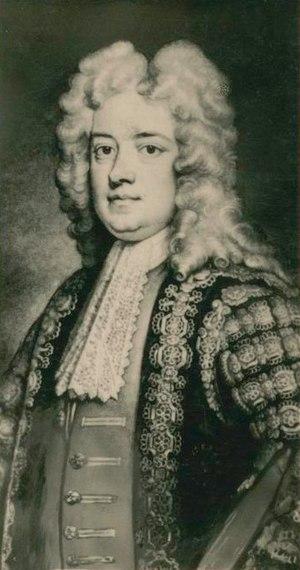
Robert Walpole, 1ᵉʳ comte d'Orford, est un homme d'État du Parti whig britannique, et le premier véritable Premier ministre de Grande-Bretagne. Bien que ce terme n'existât pas à l'époque, on peut dire, à considérer son pouvoir au sein du gouvernement, qu'il en a assuré de facto le rôle entre 1721 et 1742.
Avant de devenir l'un des plus illustres romanciers du XVIIIᵉ siècle, Henry Fielding a eu plusieurs carrières en tant qu'écrivain, essayiste, pamphlétaire, dramaturge et journaliste. Si le roman l'a occupé dans la seconde partie de sa vie, le théâtre pendant les dix première années de sa création littéraire, la presse est restée une constante dès ses débuts jusqu'à sa mort.